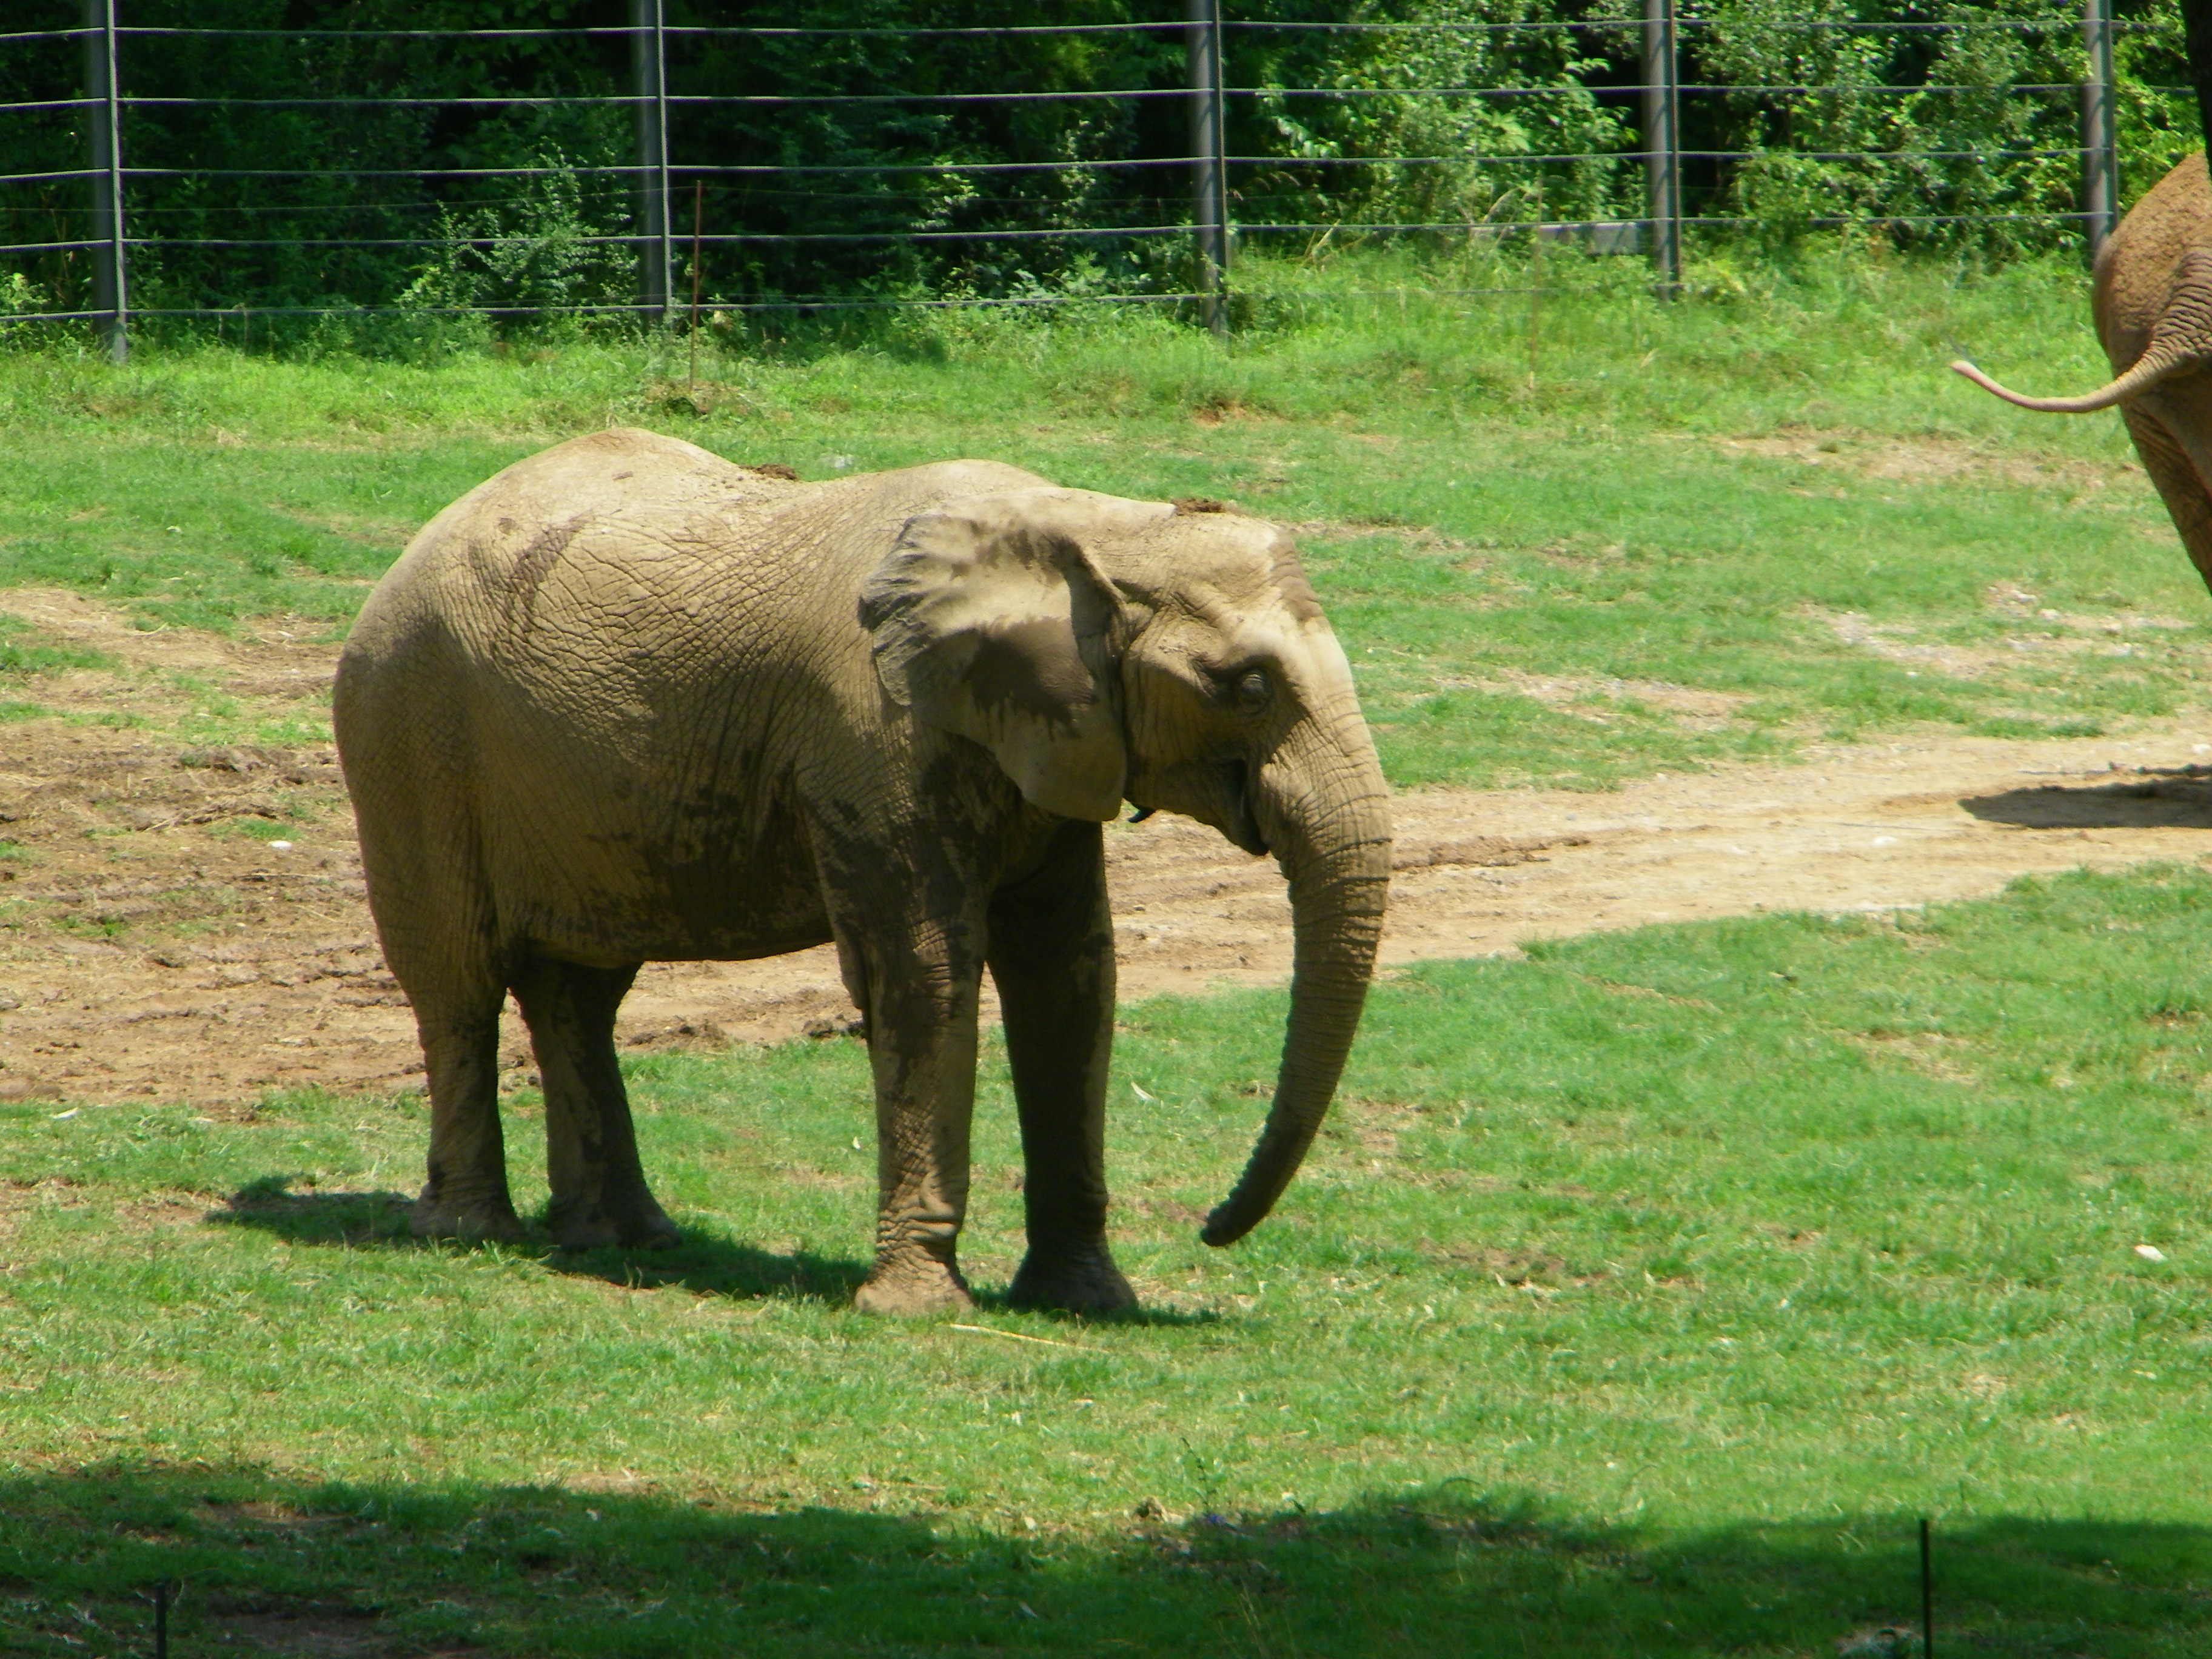
nature, wildlife, zoo, mammal, fauna, elephant, zoology, big, safari, indian elephant, african elephant, outdoor recreation, elephants and mammoths